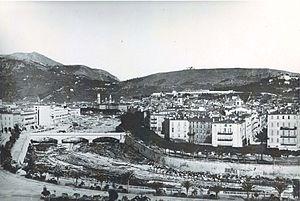
Le Pont-Neuf est le deuxième ouvrage d’art construit sur le Paillon depuis le Moyen Âge, dans la ville de Nice.
Le Paillon est un fleuve côtier des Préalpes méditerranéennes qui se jette dans la baie des Anges de Nice.
L’histoire de Nice se caractérise essentiellement par deux éléments. C'est tout d'abord une ville frontière, qui a fréquemment changé de souveraineté. Elle a été ainsi successivement ligure, grecque et romaine, avant de faire partie du Royaume ostrogoth d'Italie, puis de l'Empire romain d'Orient et du royaume d'Italie, devenant ensuite génoise, provençale, savoyarde, piémontaise et enfin française. C'est par ailleurs une ville dont le développement a été très rapide et dû essentiellement au tourisme. Ces deux particularités ont entraîné des conséquences importantes sur le plan social, politique, économique, culturel et urbanistique.